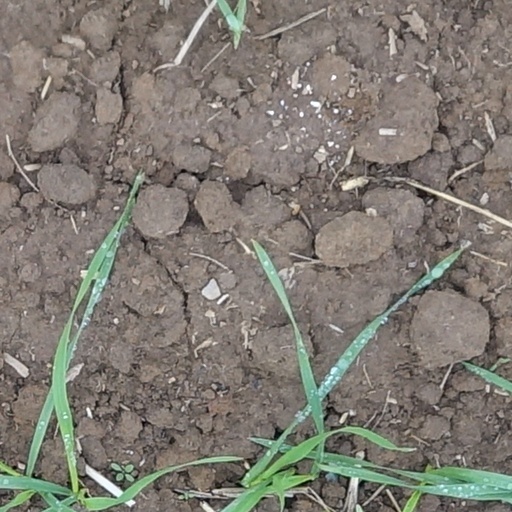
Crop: wheat